Hyundai Accent

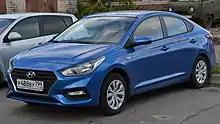
Hyundai Solaris (HCr; pre-facelift, Russia)

In late 2017, Hyundai Motor Manufacturing plant in Saint Petersburg started assembling the fifth-generation Solaris. It received renewed engines which are the "Kappa" 1.4-litre engine producing and the 1.6-litre "Gamma II" engine with , paired with 6-speed manual or 6-speed automatic transmission.